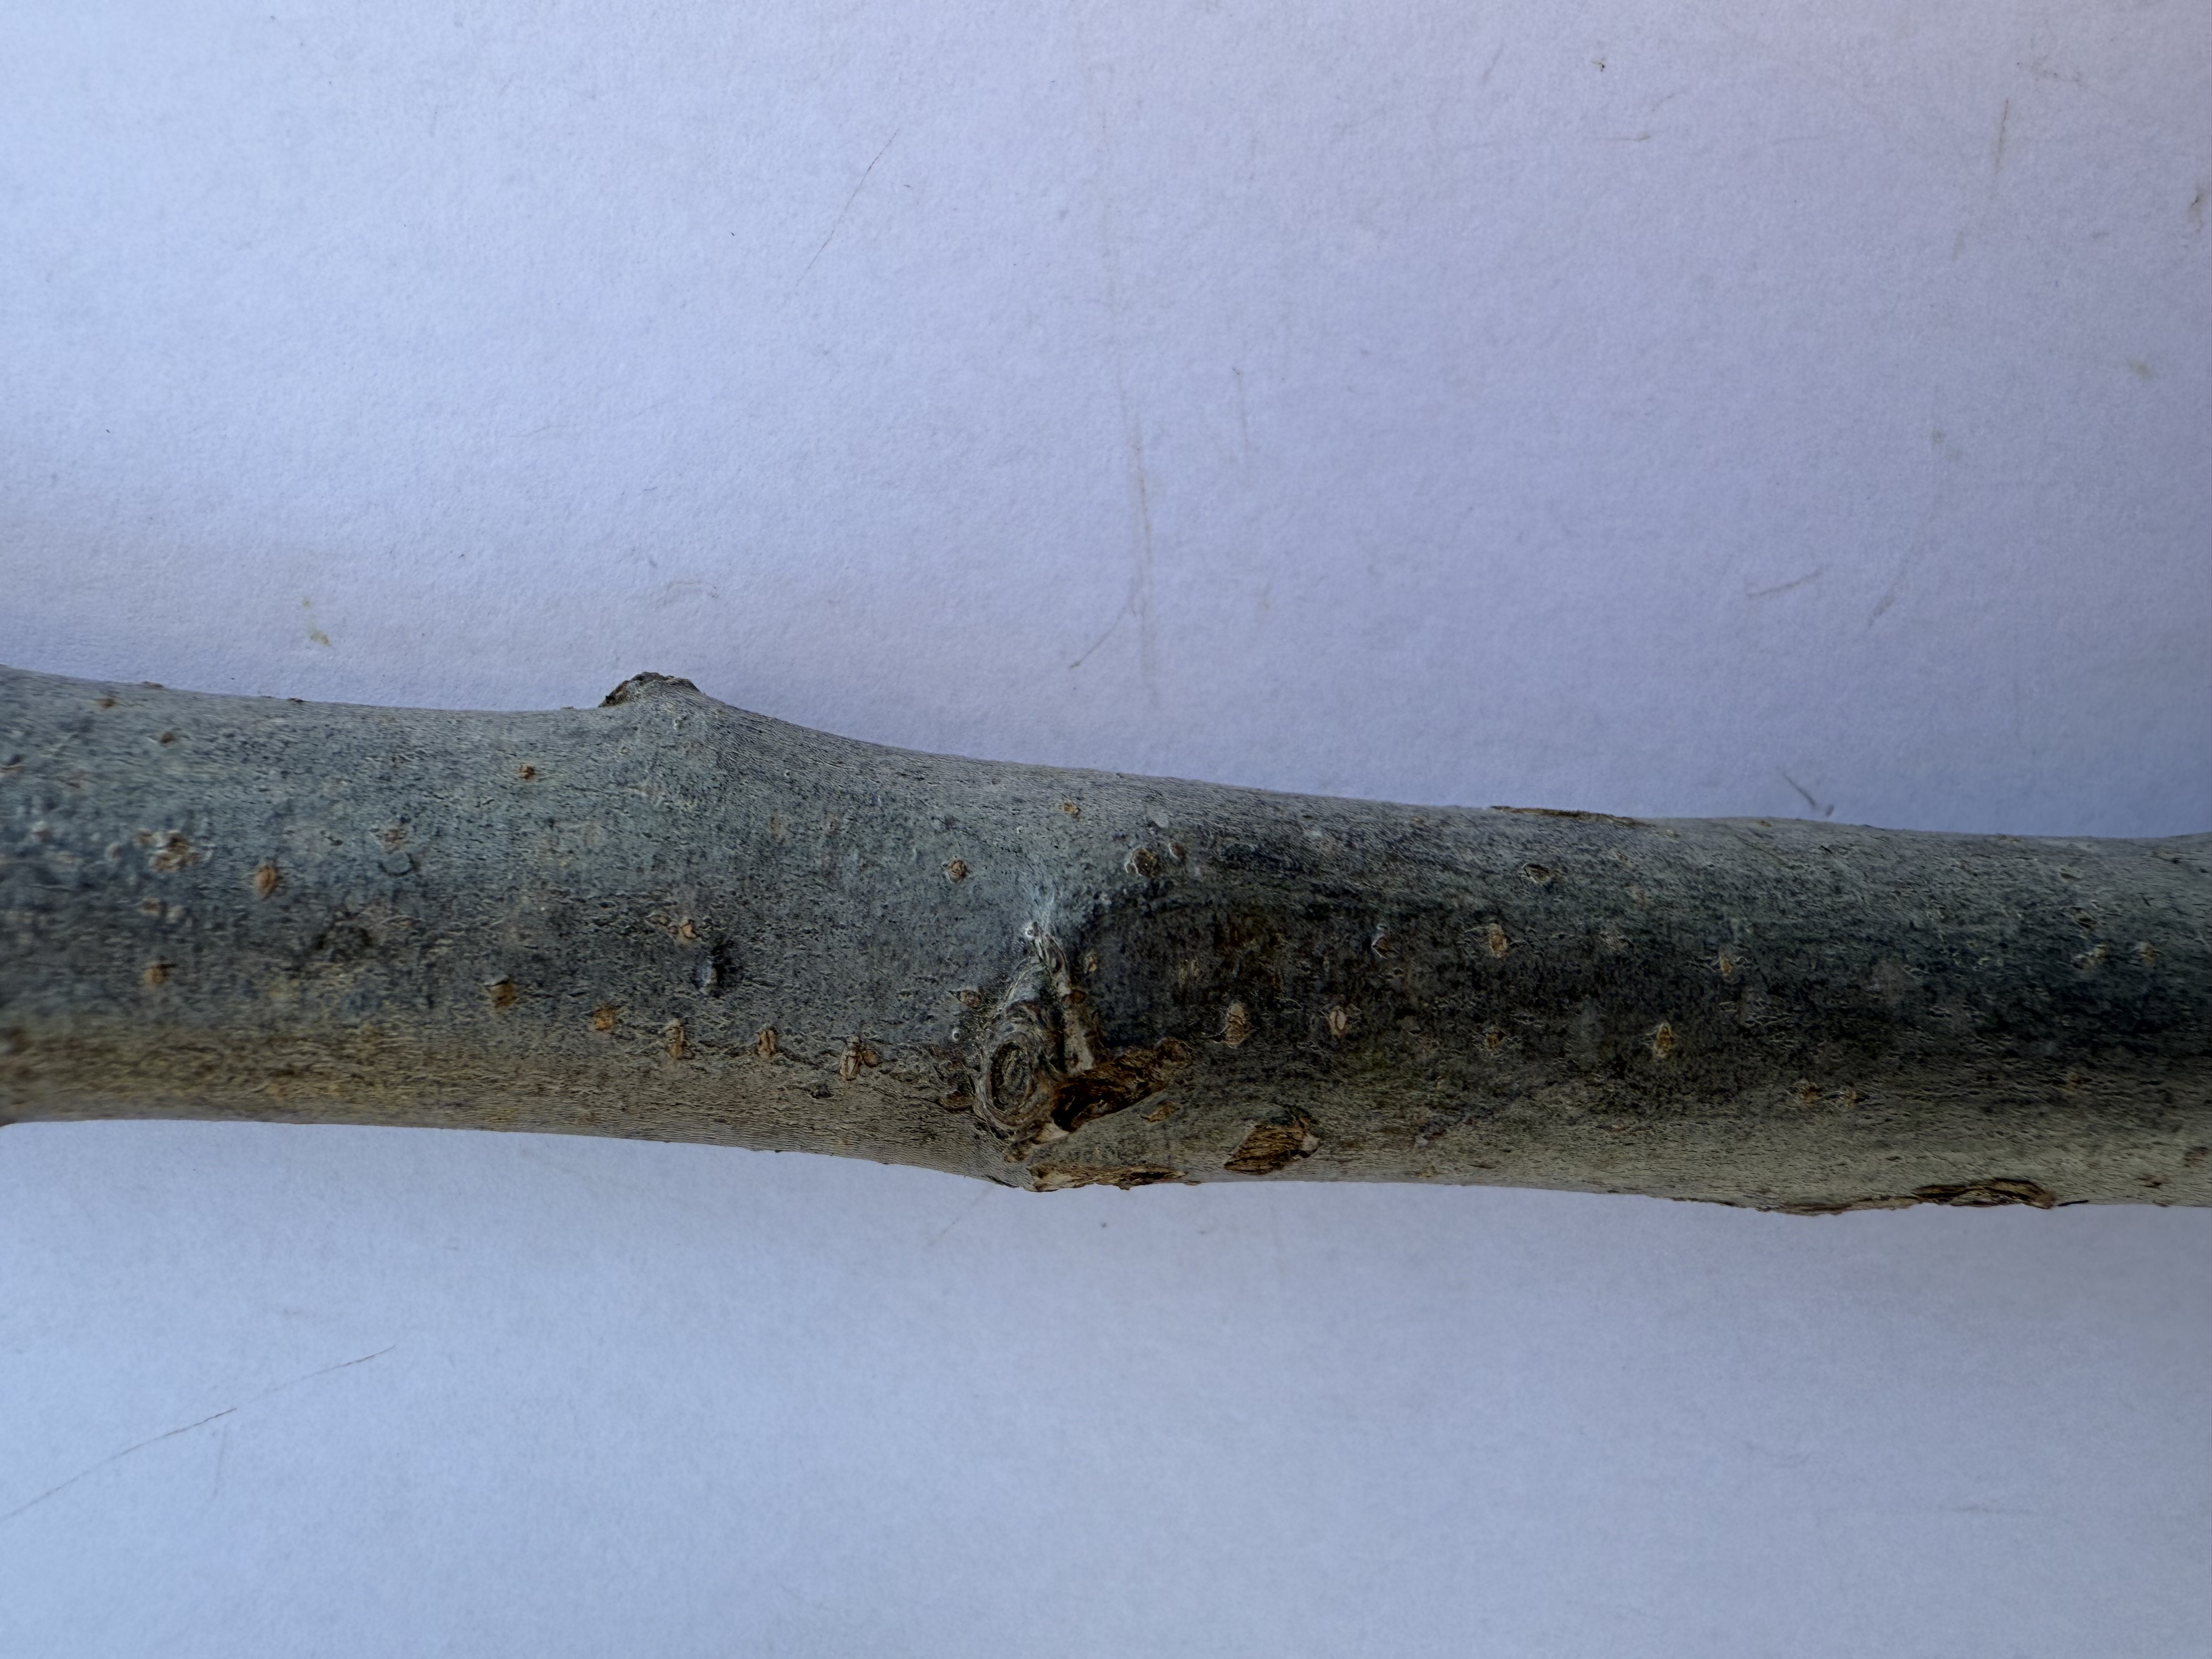
Variety: Starking Apple